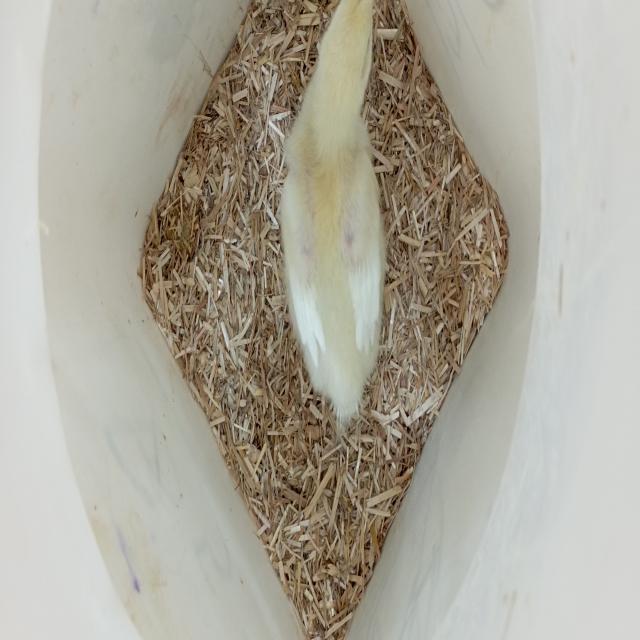
Weight: 201 g